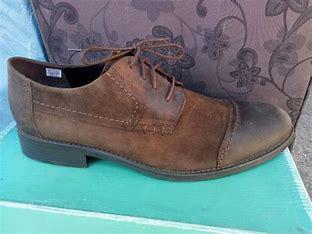
Brand: Clarks
Model: 100